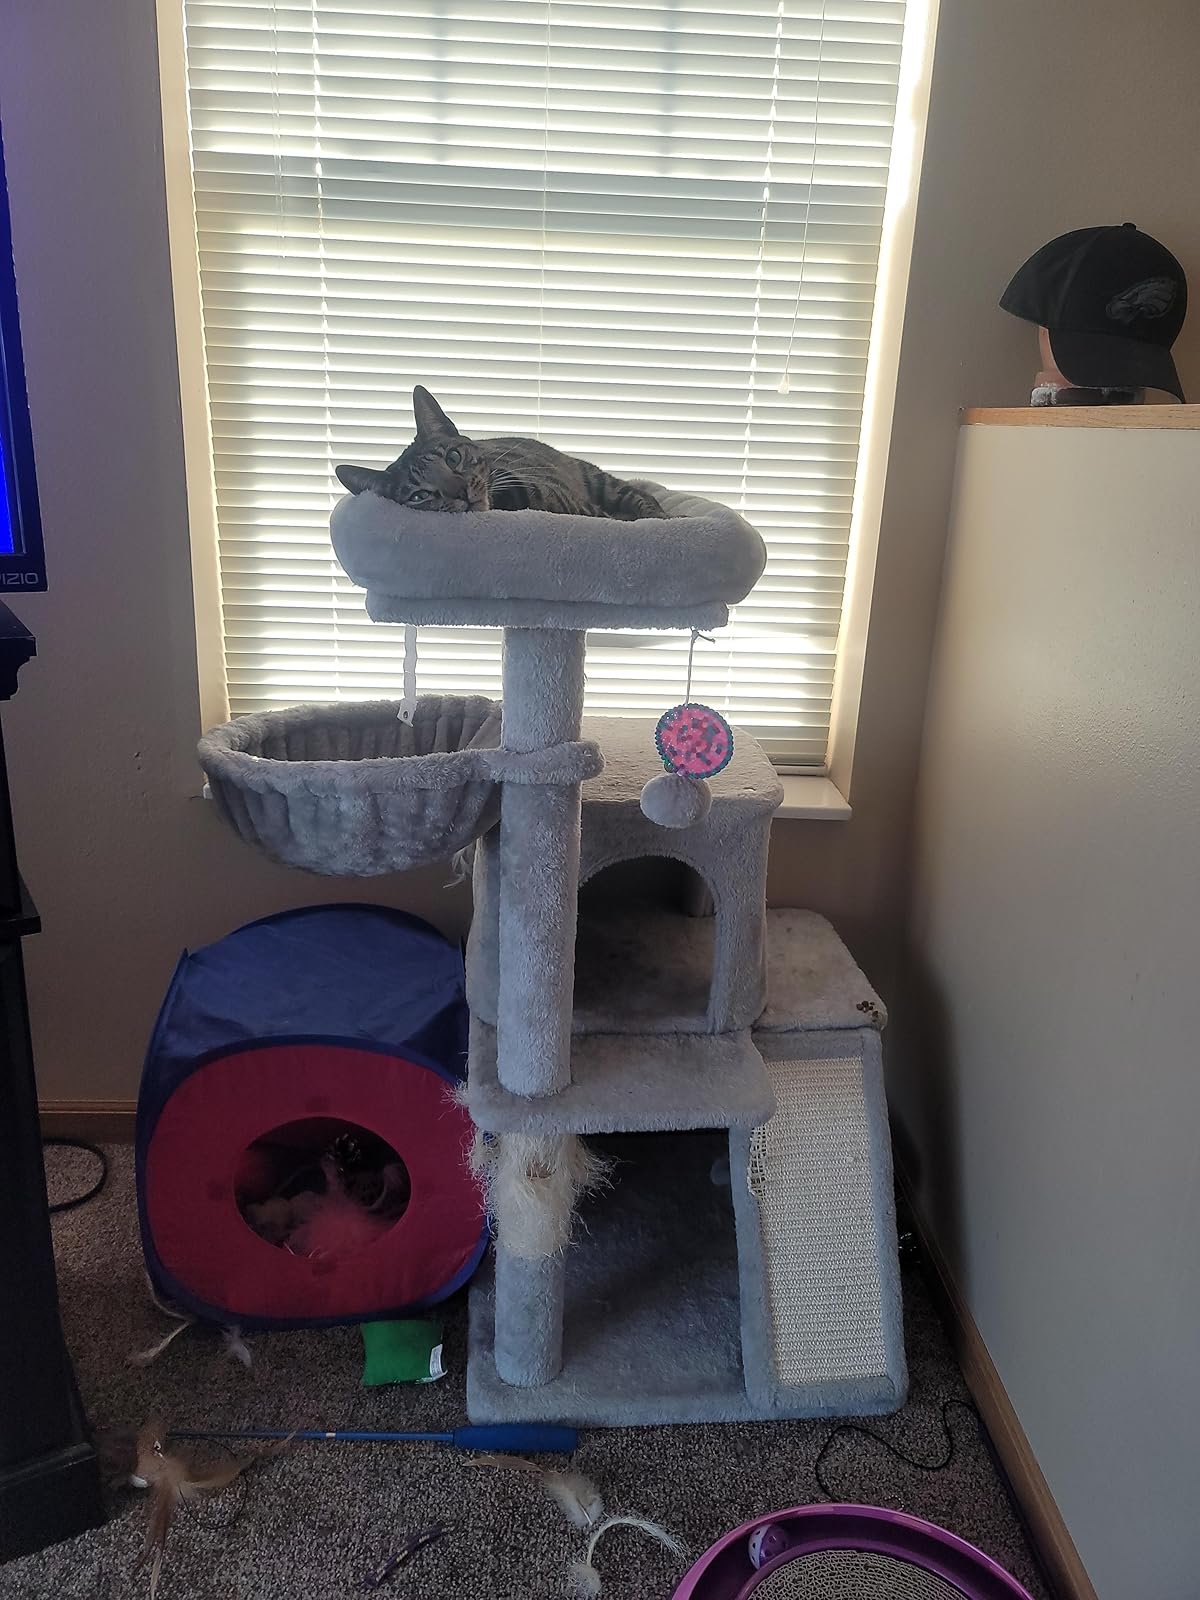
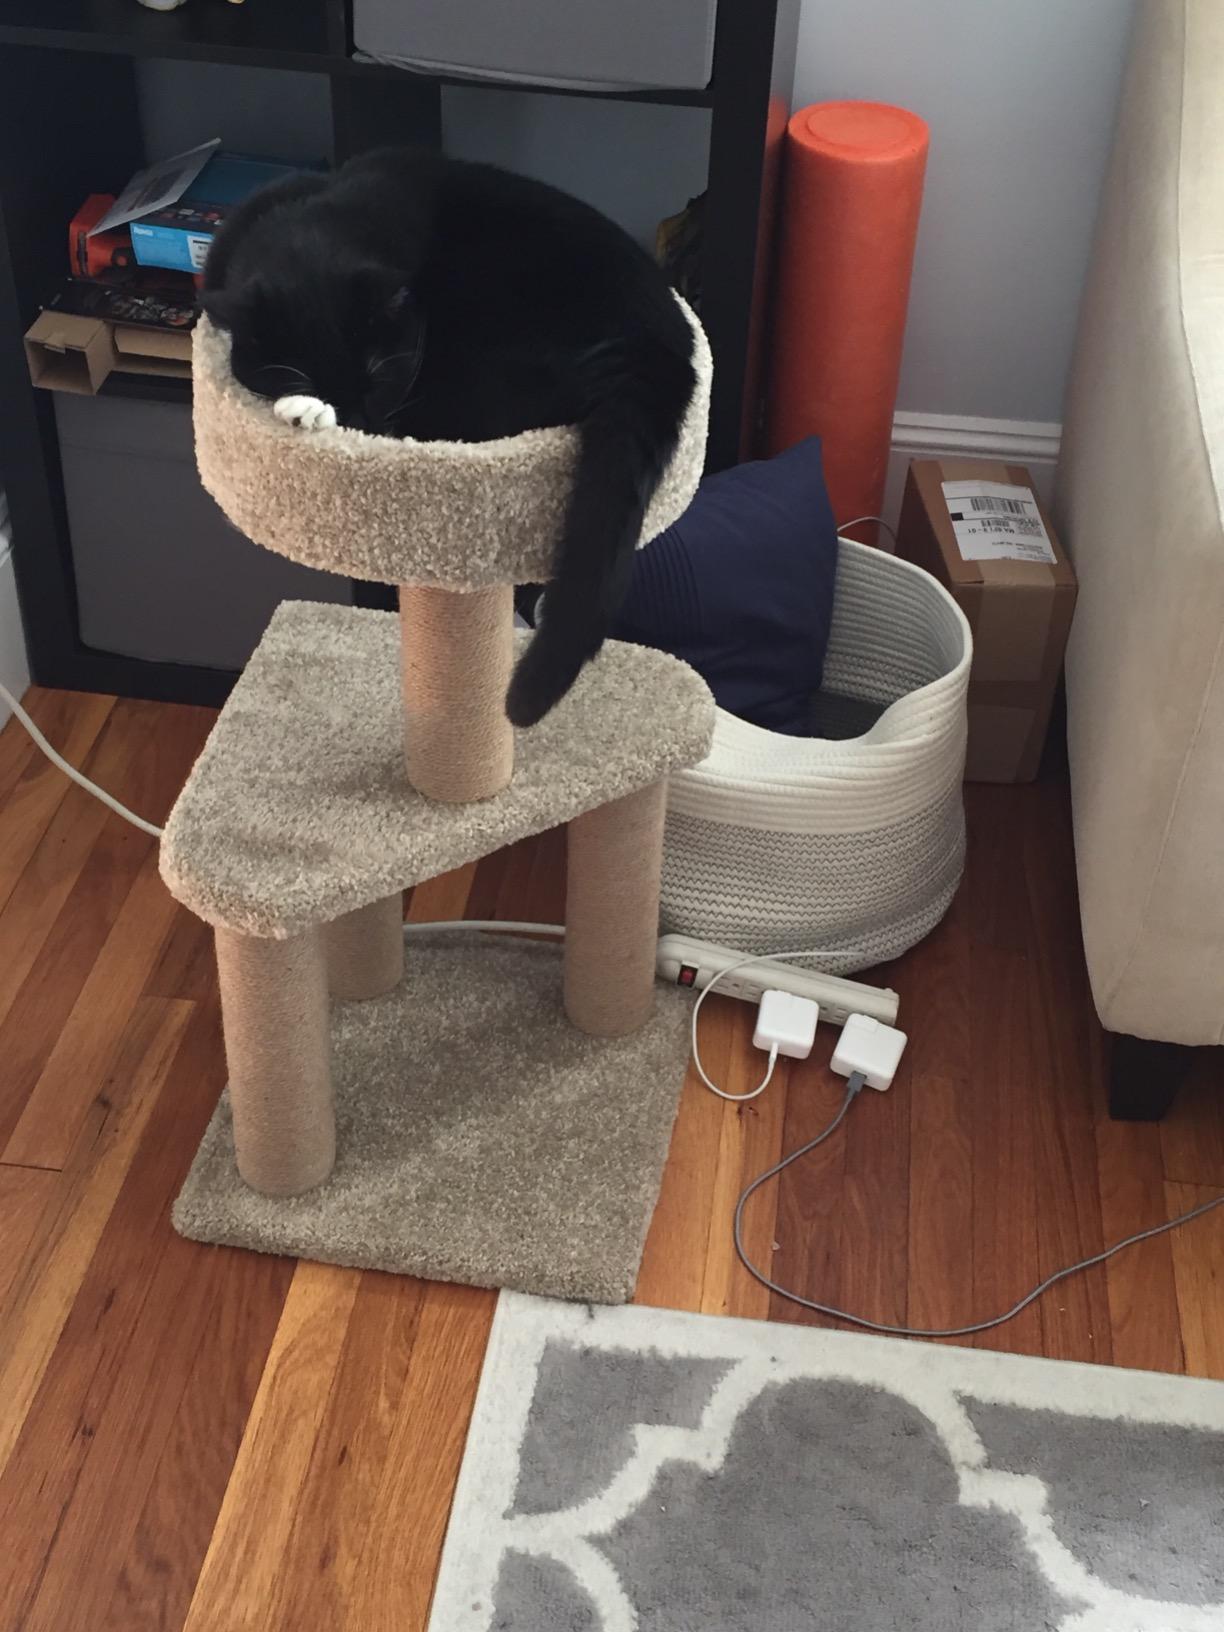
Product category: items_cat tree
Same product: no